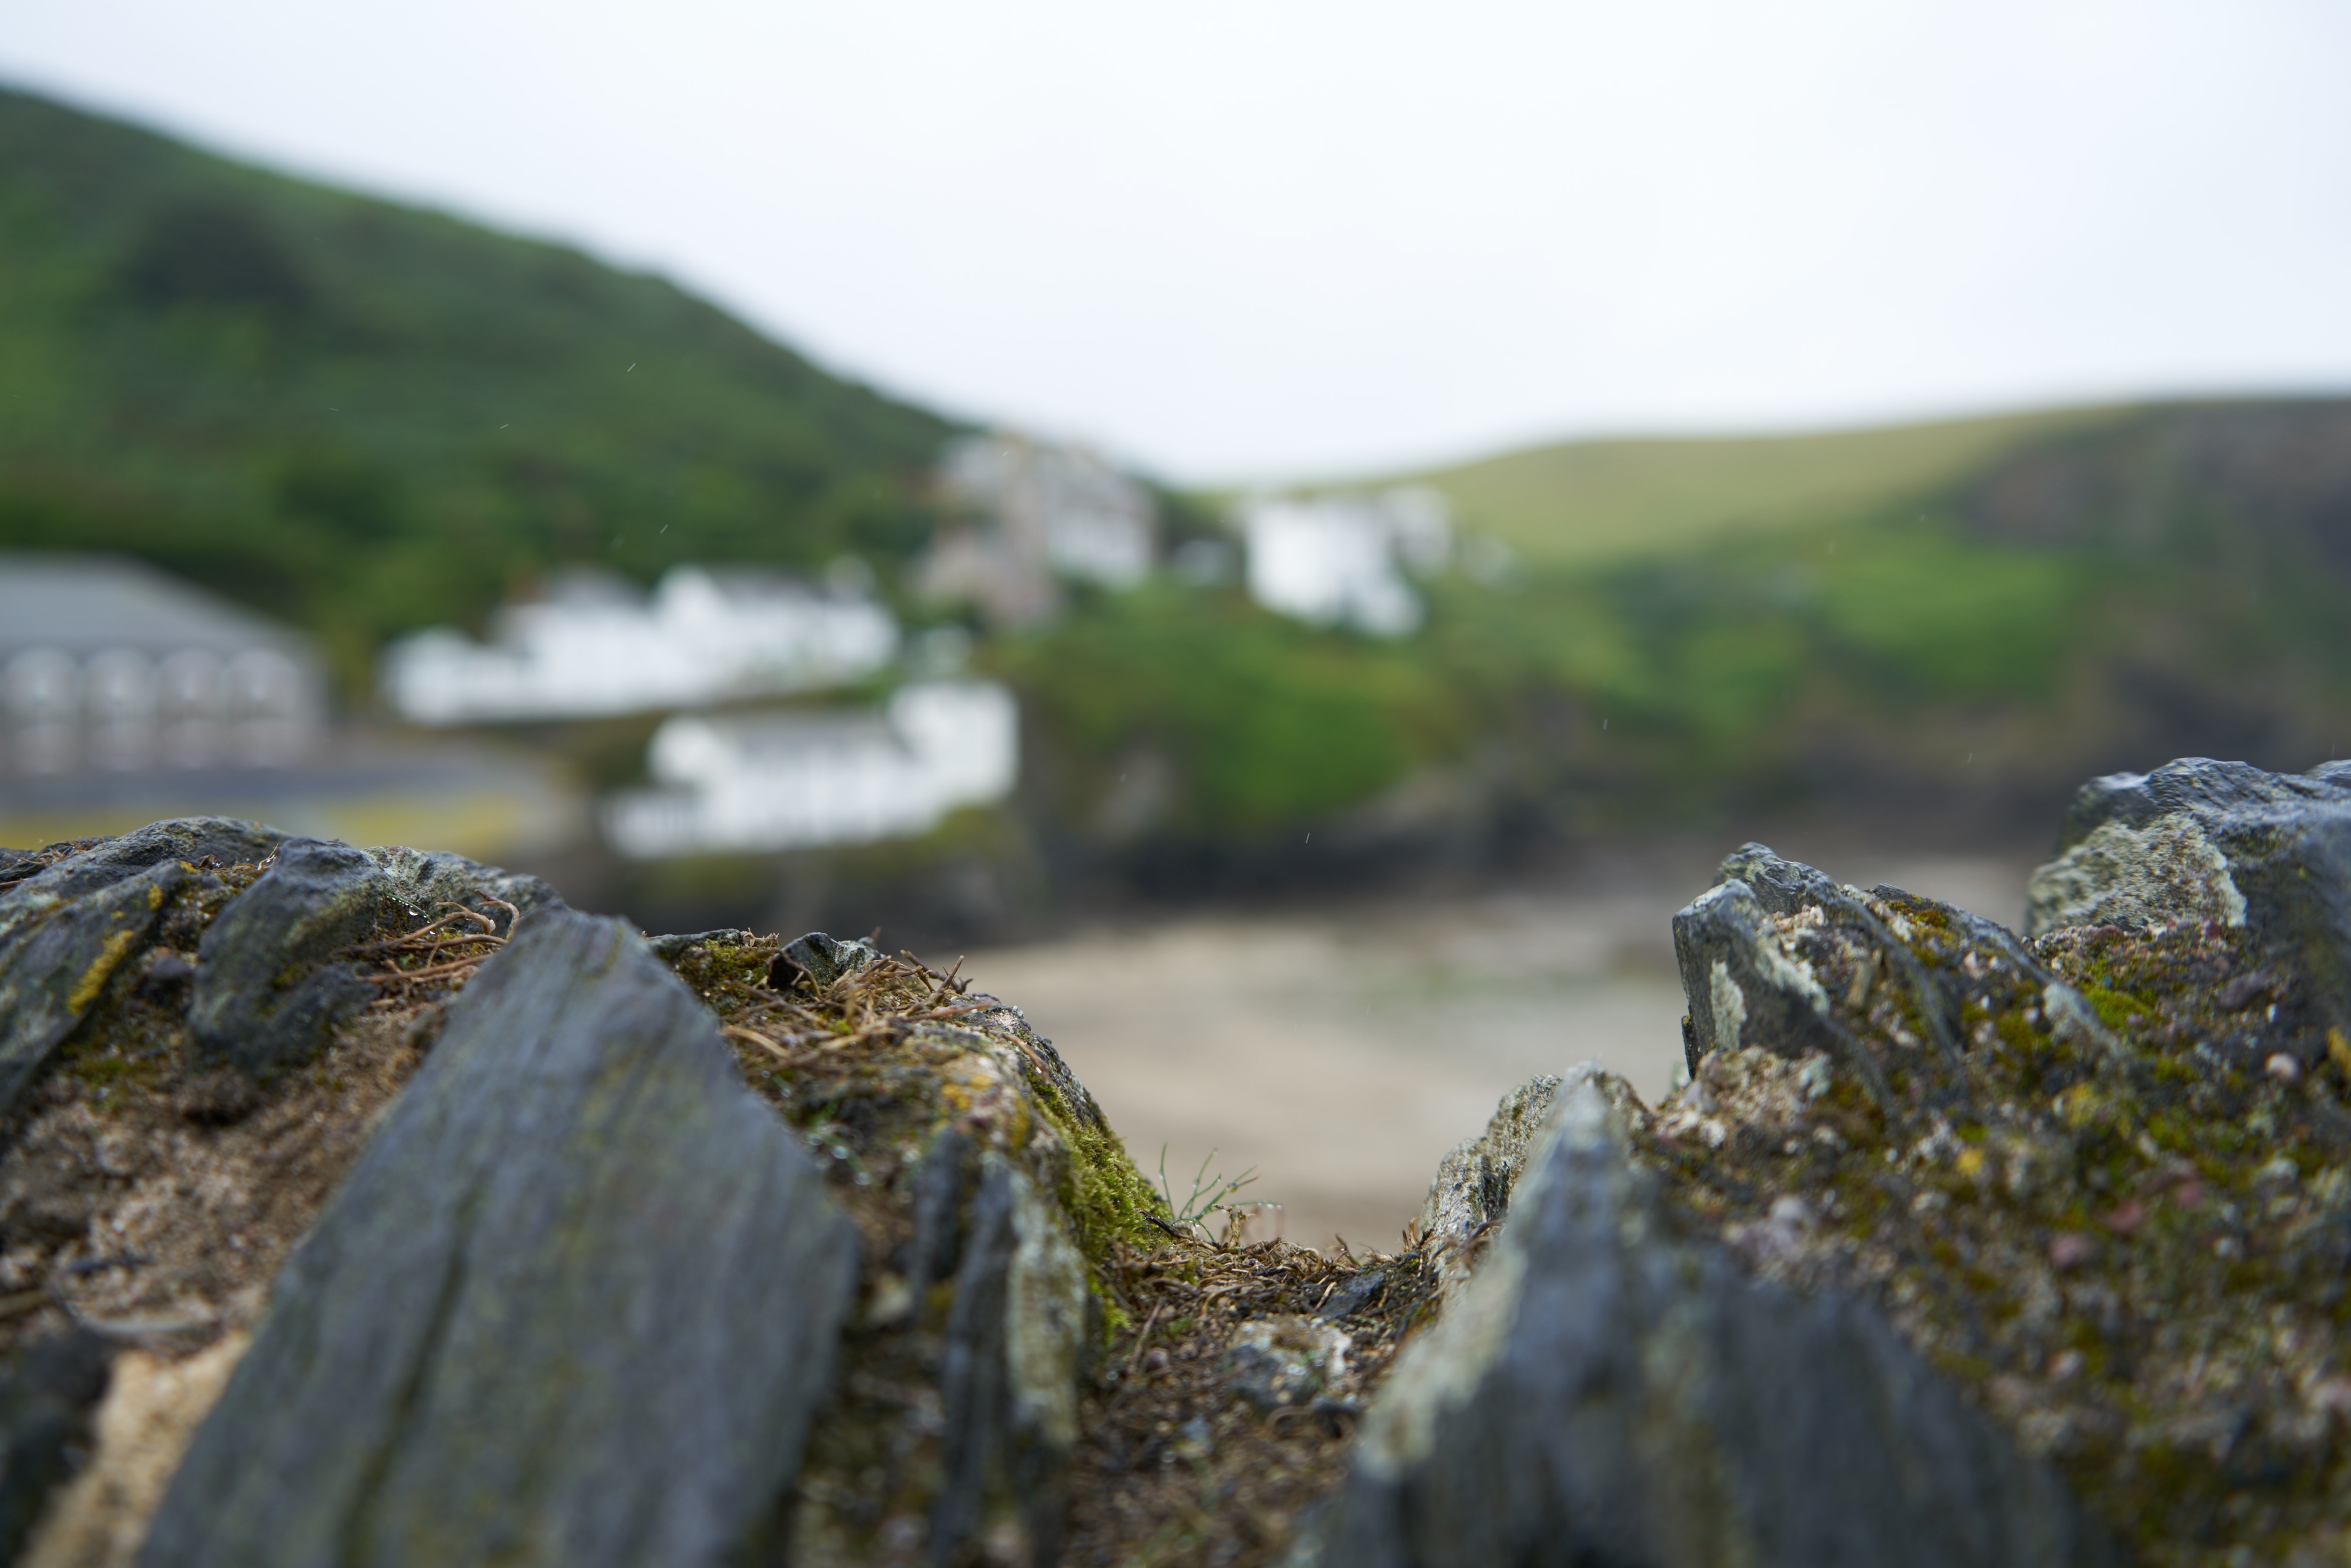
landscape, sea, coast, water, nature, rock, mountain, leaf, shore, river, cliff, stream, terrain, material, body of water, geology